TVR Tuscan Speed Six

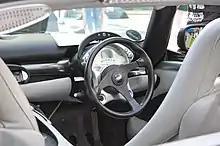
Interior

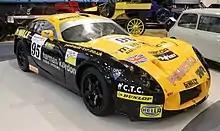
TVR T400R, run by Team LNT in the Le Mans Series

The Tuscan Speed Six was introduced in 1999 and was available for media demonstration in 2000. The reason being that then owner Peter Wheeler imposing a ban on press reviews of the car. Initially, the Tuscan Speed Six was fitted with the 4.0 litre version of the TVR Speed Six engine rated at at 7,000 rpm and of torque at 5,250 rpm. Later, a Red Rose pack option raised the power output to , bringing with it track-focused chassis upgrades as well as an AP Racing braking system. The high-performance Tuscan S was the top-of-the-line model rated at and had aerodynamic improvements over the base models, most notably a rear lip spoiler to improve downforce.